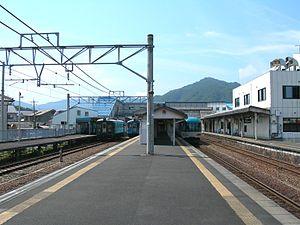
La gare de Miyazu est une gare ferroviaire localisée dans la ville de Miyazu, dans la préfecture de Kyoto, au Japon. La gare est exploitée par la compagnie Kyoto Tango Railway, sur les lignes Miyazu et Miyafuku.